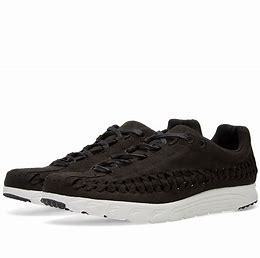
Brand: Nike
Model: Mayfly Woven